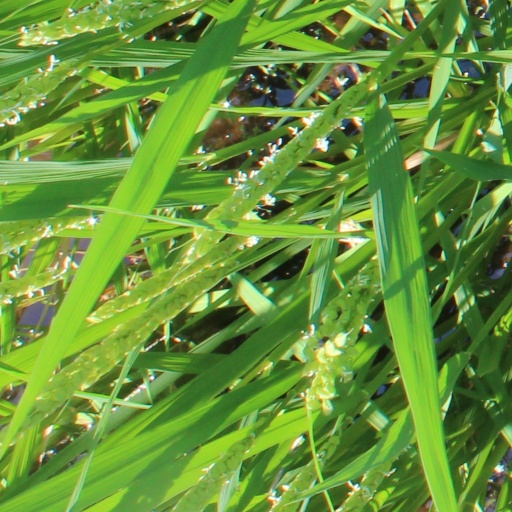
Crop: rice